Official Cantonese translations of English names for British officials

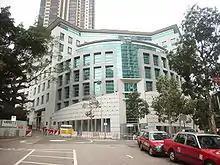
British Consulate General Hong Kong

The British Consulate General Hong Kong is the sole governmental agency currently tasked with offering professional formal English-to-Cantonese name translation services to British officials. No similar services are offered by UK diplomatic missions within the Greater China area. It is a long tradition for the UK government to provide such uniform translation for certain cabinet members and other officials. This practice has its origin in the distasteful translation of the name of the 16th Colonial Governor of Hong Kong, and the UK government keeps this tradition alive. The translation process is very refined, and there is a set of principles that they observe to avoid taboo, undesirable, or embarrassing translations as well as making the translated names more relatable, approachable, and agreeable to local Hong Kongers.